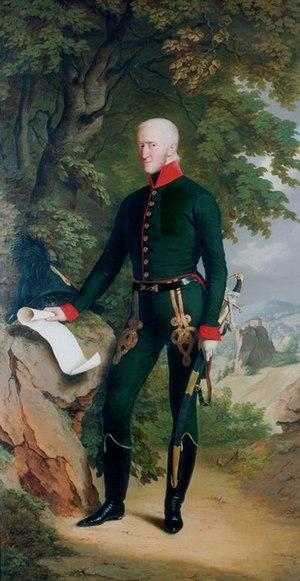
Georges Iᵉʳ de Saxe-Meiningen, né le 4 février 1761 à Francfort et mort le 24 décembre 1803 à Meiningen, est duc de Saxe-Meiningen de 1782 à 1803.